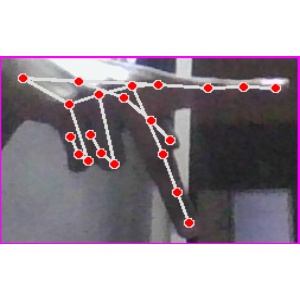
अक्षर: प